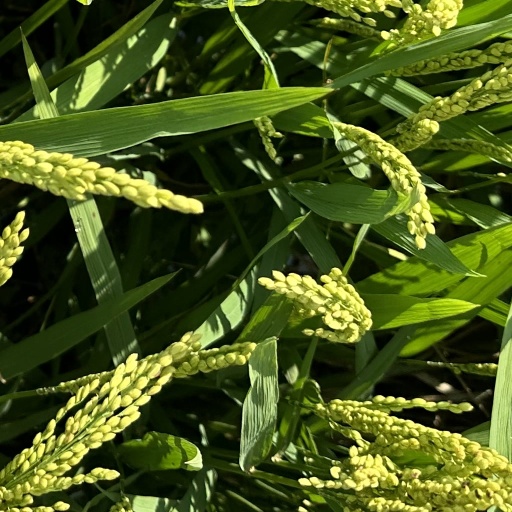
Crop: rice